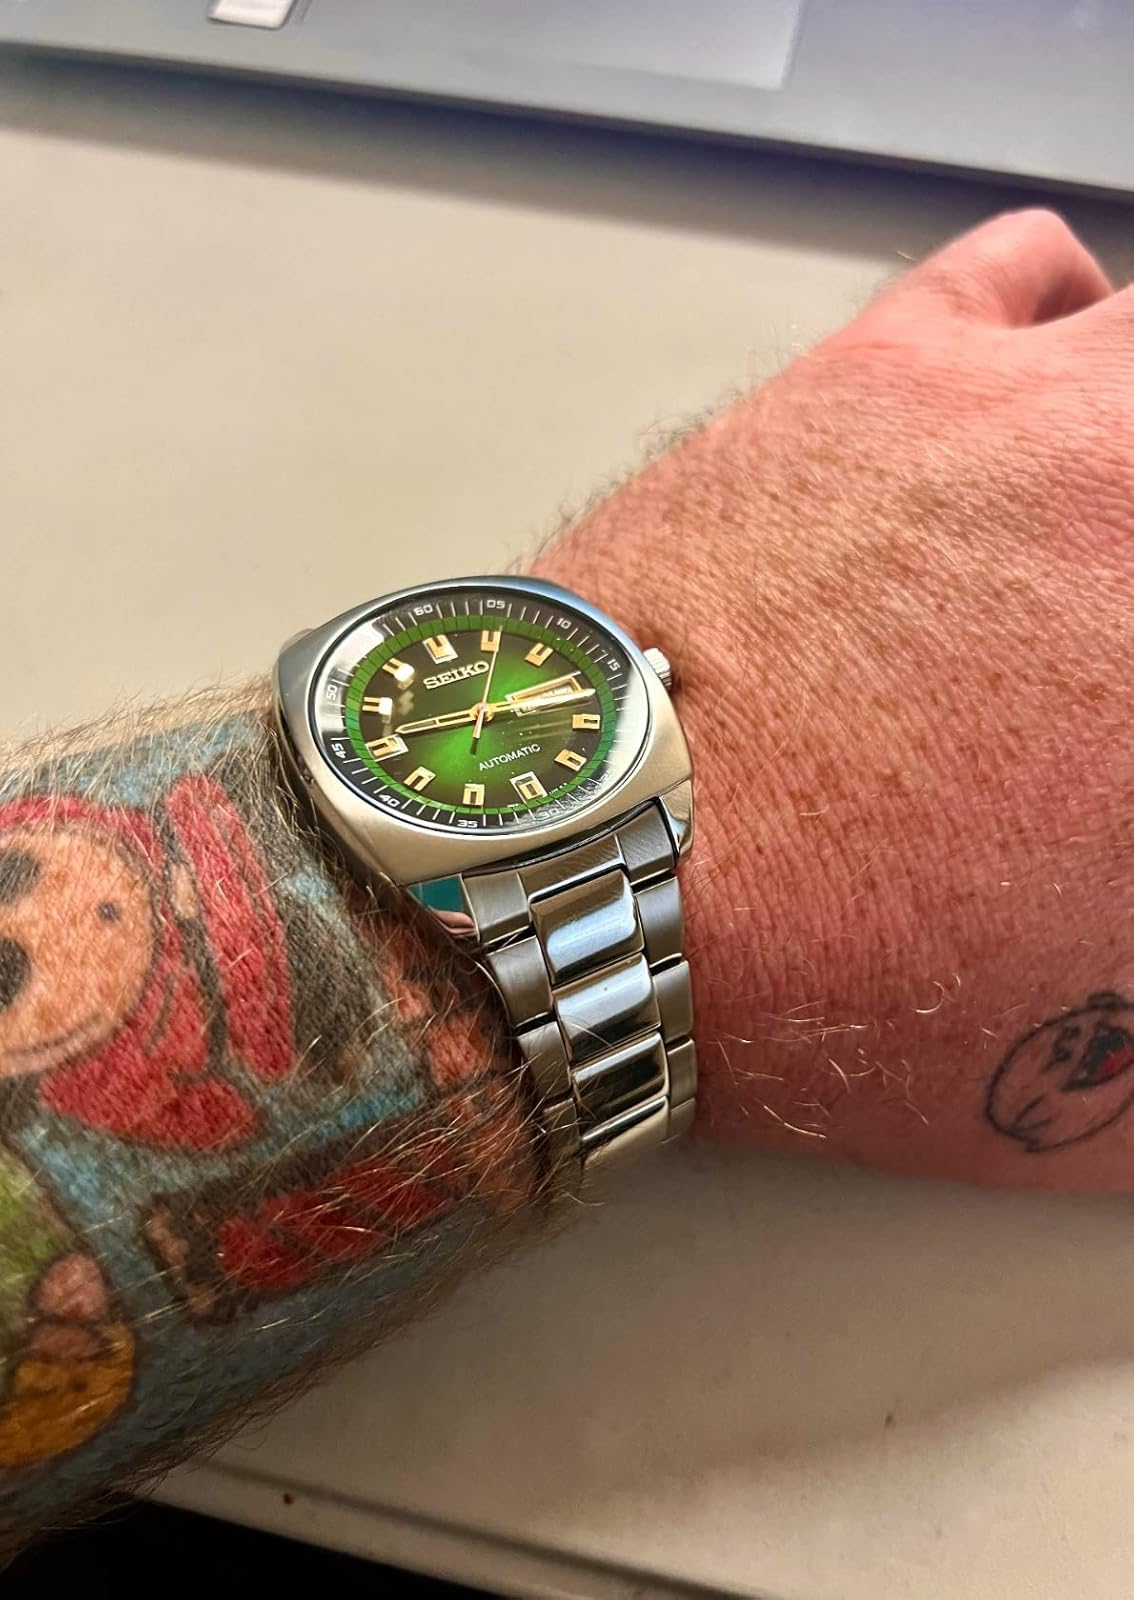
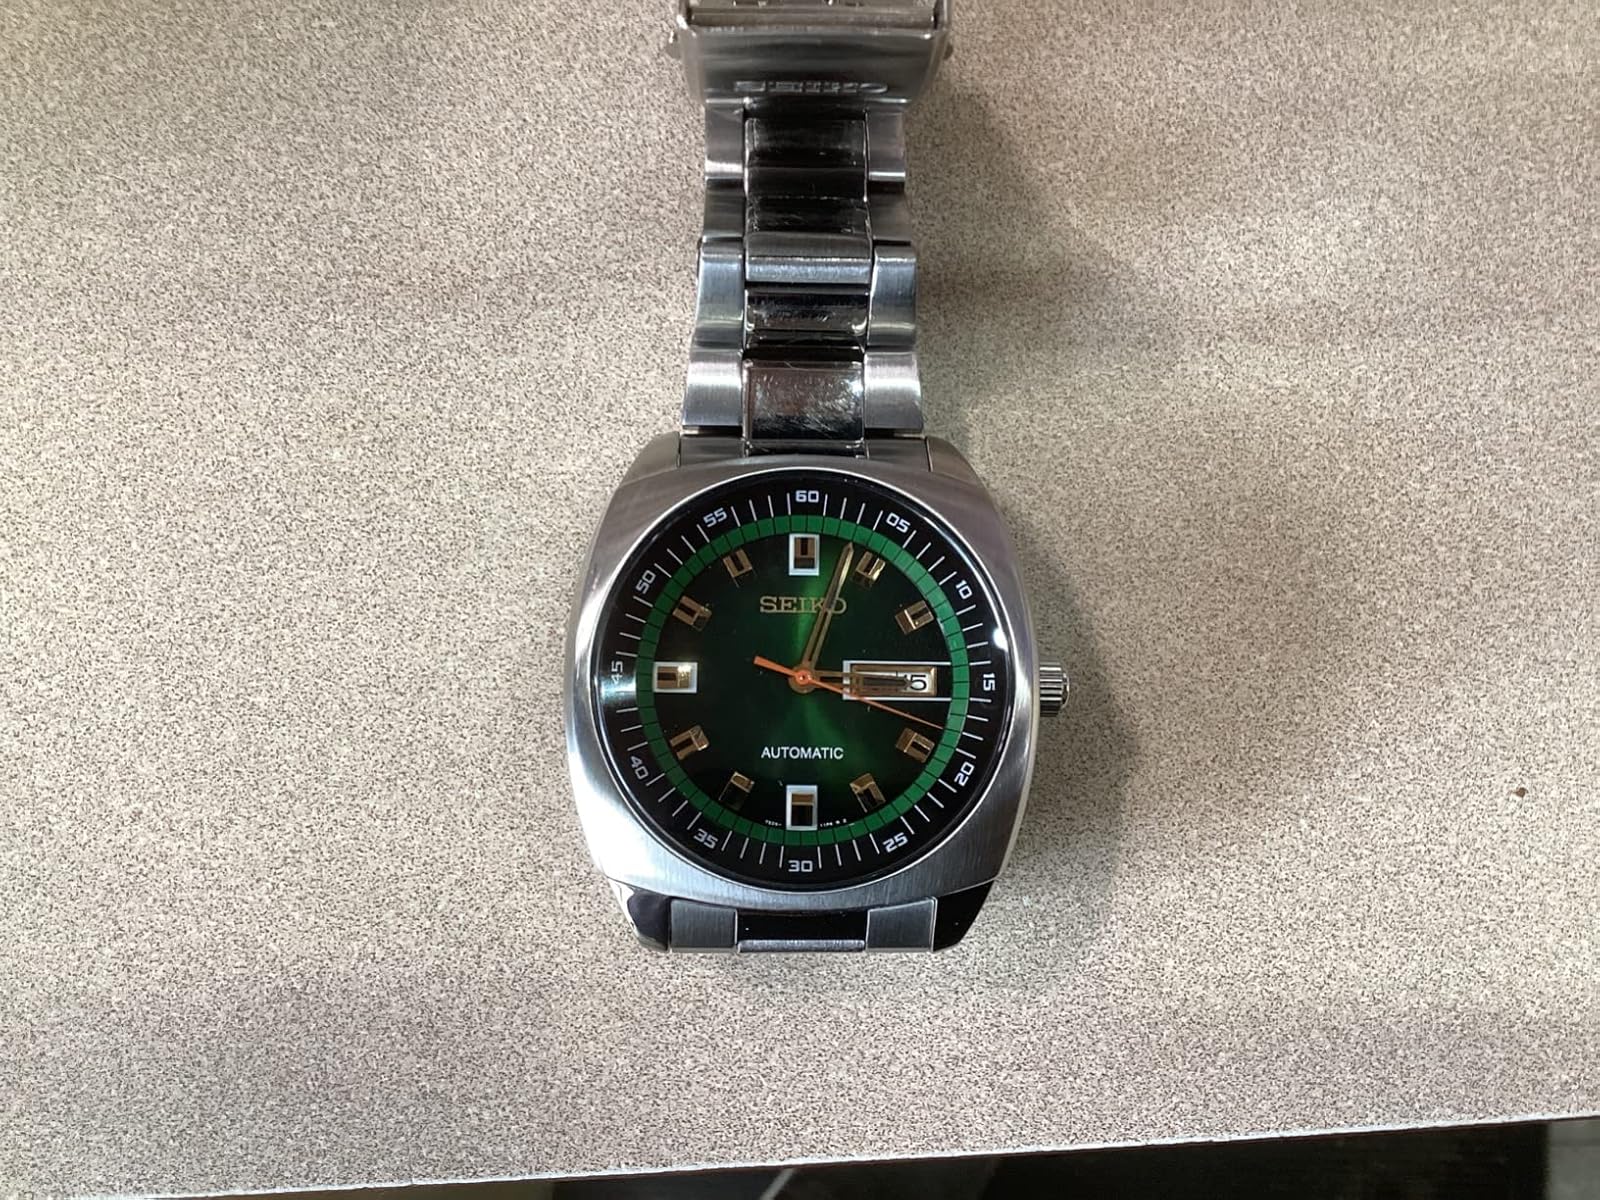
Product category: accessories_watch
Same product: yes